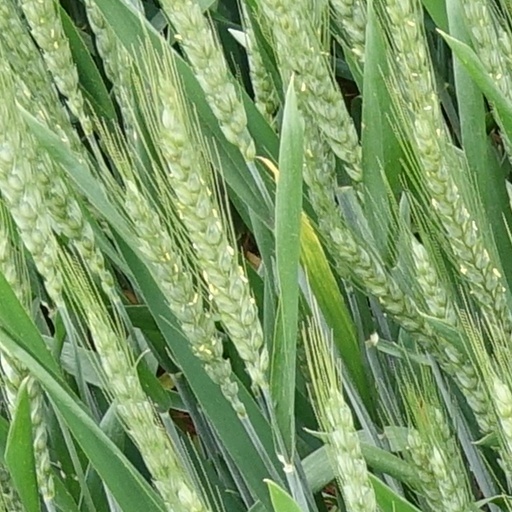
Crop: wheat